Ferrier of Tannerre-en-Puisaye

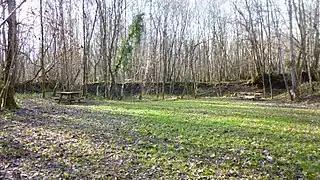
Location of the Motte-Champlay fort

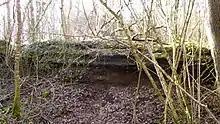
Heap of slag revealing its layers

Already largely present in Celtic times, (the Iron Age in western Europe started around 800 to 700 BC), the site's production tremendously increased with the Romans intent on grabbing resources in conquered territories. They ordered the construction of very large workshops, while private production did not significantly slow down. The means and techniques that they put to use produced what is called in French « scories à laitier » literally « milk slag » of the same quality than those of modern blast furnaces. Production during the 300 years of Roman occupation is estimated at 80% of total production of the site, all periods included. This means that in 300 after JC, the "ferrier" already occupied more or less the same surface as now. A Gallo-Roman village was most probably built on the hill side.